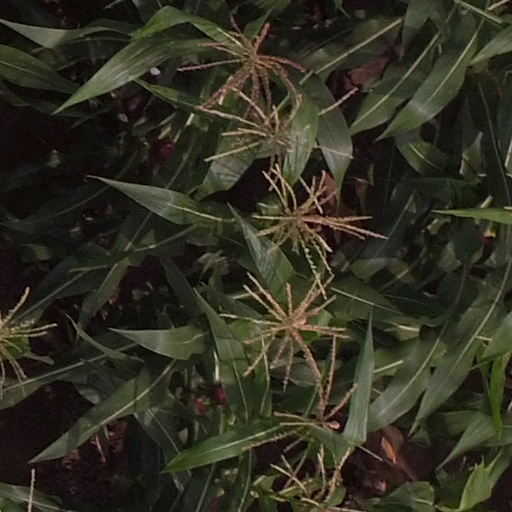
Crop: maize; corn